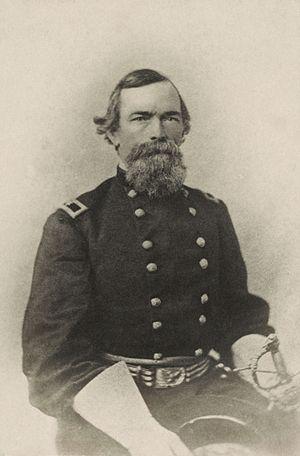
William Birney est un professeur, général de l'armée de l'Union au cours de la guerre de Sécession, avocat et auteur. Fervent abolitionniste, il est remarqué pour encourager des milliers de noirs libres à se joindre à l'armée de l'Union.